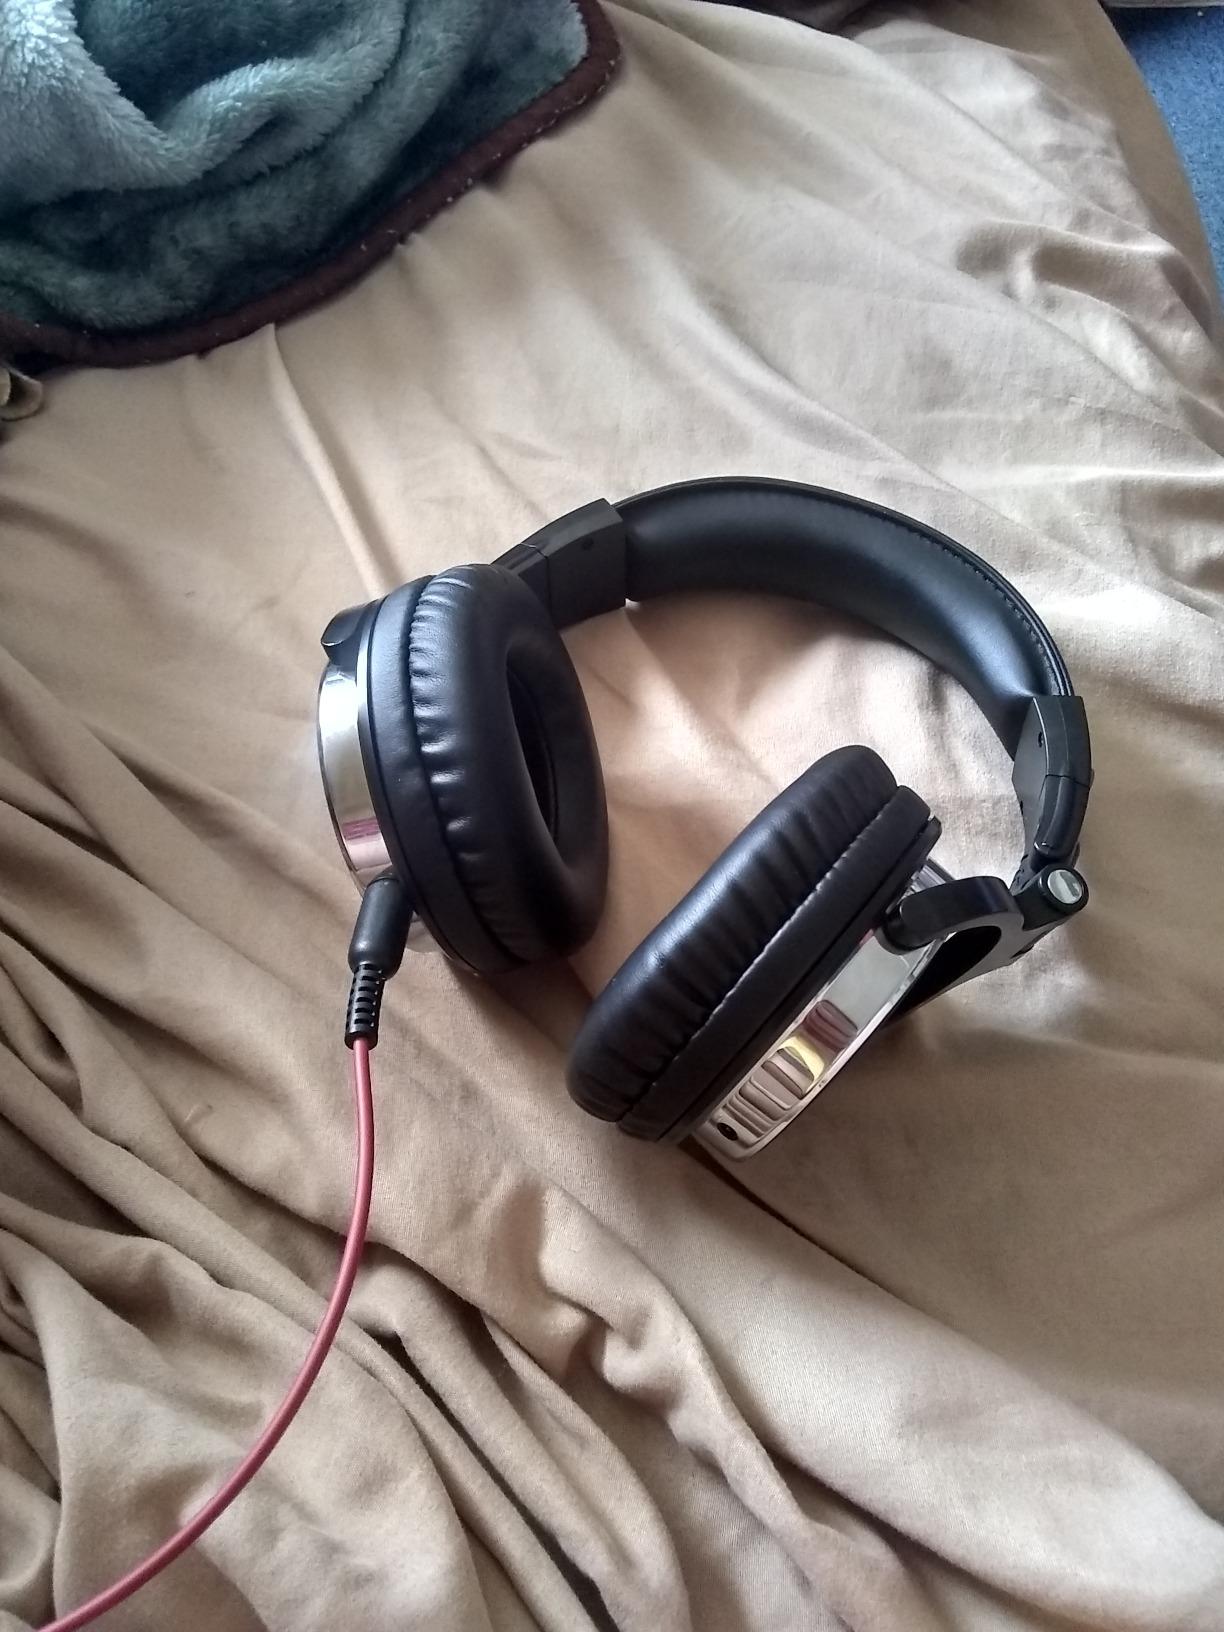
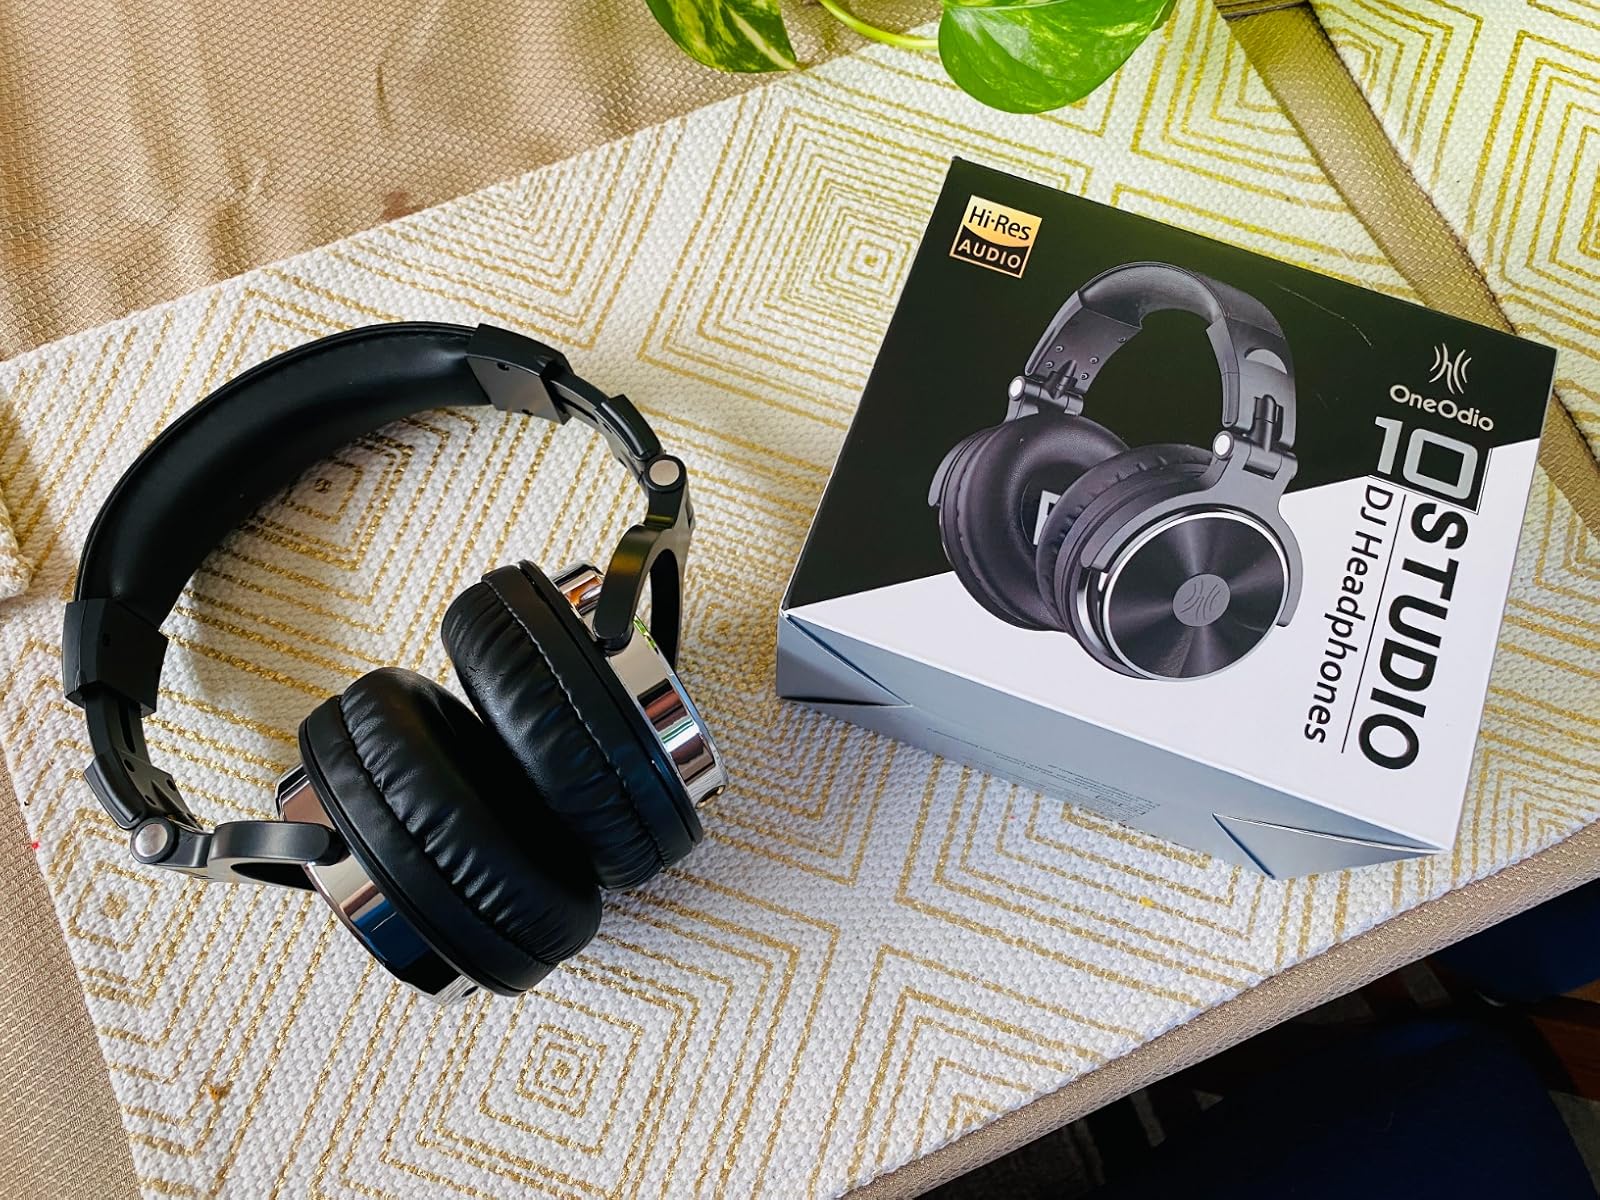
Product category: headphones
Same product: yes